Carry on Jatta 2

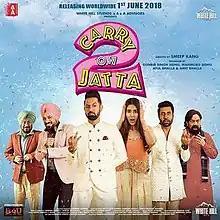
Theatrical release poster

Carry On Jatta 2 is a 2018 Indian Punjabi comedy film directed by Smeep Kang. The film is a sequel to the "Carry On Jatta (2012)". The film stars Gippy Grewal and Sonam Bajwa in lead roles with Gurpreet Ghuggi, Binnu Dhillon, Jaswinder Bhalla, B.N. Sharma, Karamjit Anmol and Upasana Singh and Jyotii Sethi in supporting roles.